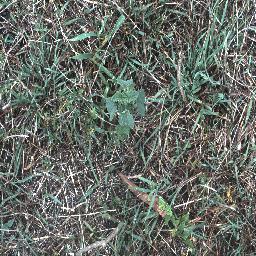
Label: negative